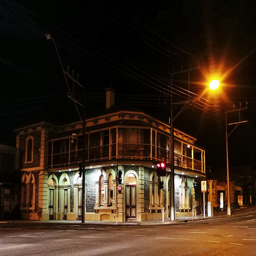
A building on the corner of the street at night
A corner building is surrounded by street lights and power lines in a city.
A picture of a street corner at night.
Old New Orleans-style tavern and apartment building along tram lines late at night.
a traffic light on a city street near buildings